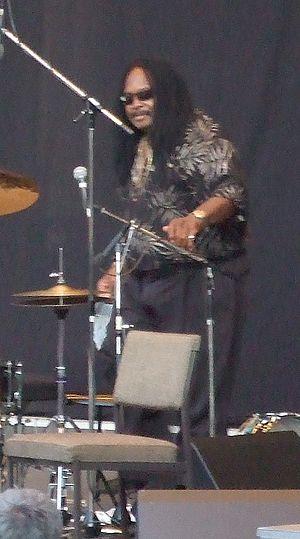
Alphonse Lee Mouzon né le 21 novembre 1948 et décédé le 25 décembre 2016, était un musicien américain. Batteur et claviériste de jazz fusion et propriétaire de Tenacious Records, un label qui a principalement publié ses propres albums. Il était compositeur, arrangeur, producteur et acteur. Il a gagné en popularité à la fin des années 1960 et au début des années 1970.